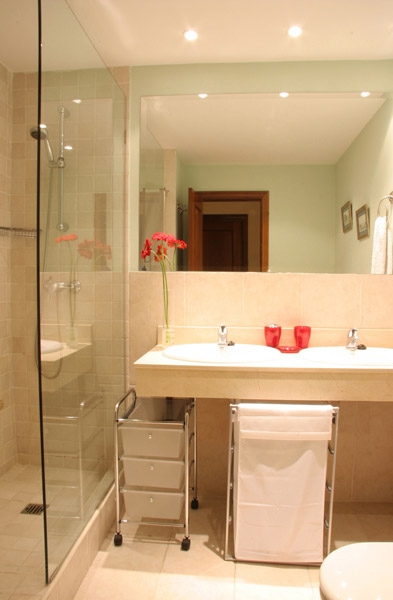
Room type: bathroom